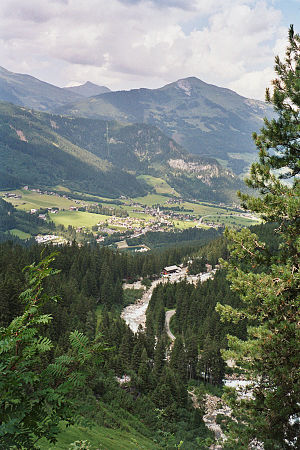
Krimml
Udsyn over Krimml fra Krimmlervandfaldene
Krimml er en kommune i den østrigske delstat Salzburg og er endvidere navnet på hovedbyen i kommunen. Krimml ligger i disktriktet Pinzgau 54 km fra distriktshovedbyen Zell am See. Byen Krimml ligger i en højde af 1.067 moh nedenfor bjergpasset Gerlospass i en dal omgivet af mere end 30 bjerge, der ligger over 3.000 meters grænsen.